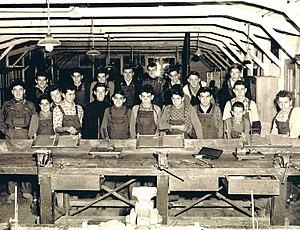
En France, de 1944 à 1959-1960, les centres d'apprentissage sont des écoles de formation professionnelle ouvrant aux emplois d'ouvriers ou d'employés qualifiés.